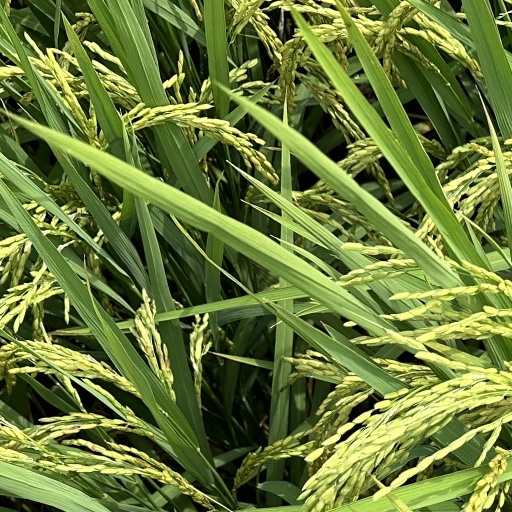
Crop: rice